203rd Military Intelligence Battalion

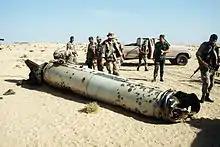
US troops examine an Iraqi Scud intercepted by a Patriot battery, 1992.

As tensions flared and Iraq pushed into Kuwait, the 513th Military Intelligence Brigade, including the 203rd, arrived in-theatre in October 1990 to support US Central Command. By the time Congress authorized the use of force against Iraq on 12 January 1991, the 203rd was already analyzing Iraq's capabilities. The following day the 203rd deployed to Saudi Arabia in support of XVIII Airborne Corps, and established the JCMEC there on 15 January, supported by staff from the Defense Intelligence Agency, Army Intelligence Agency, and allied TECHINT experts in the Royal Air Force, Canadian Army, and others. Subsequently combined JCMEC (C/JCMEC) TECHINT teams were stood up, and deployed into Iraq. Members of the 203rd were in teams 2 and 3, which supported MARCENT and VII Corps.